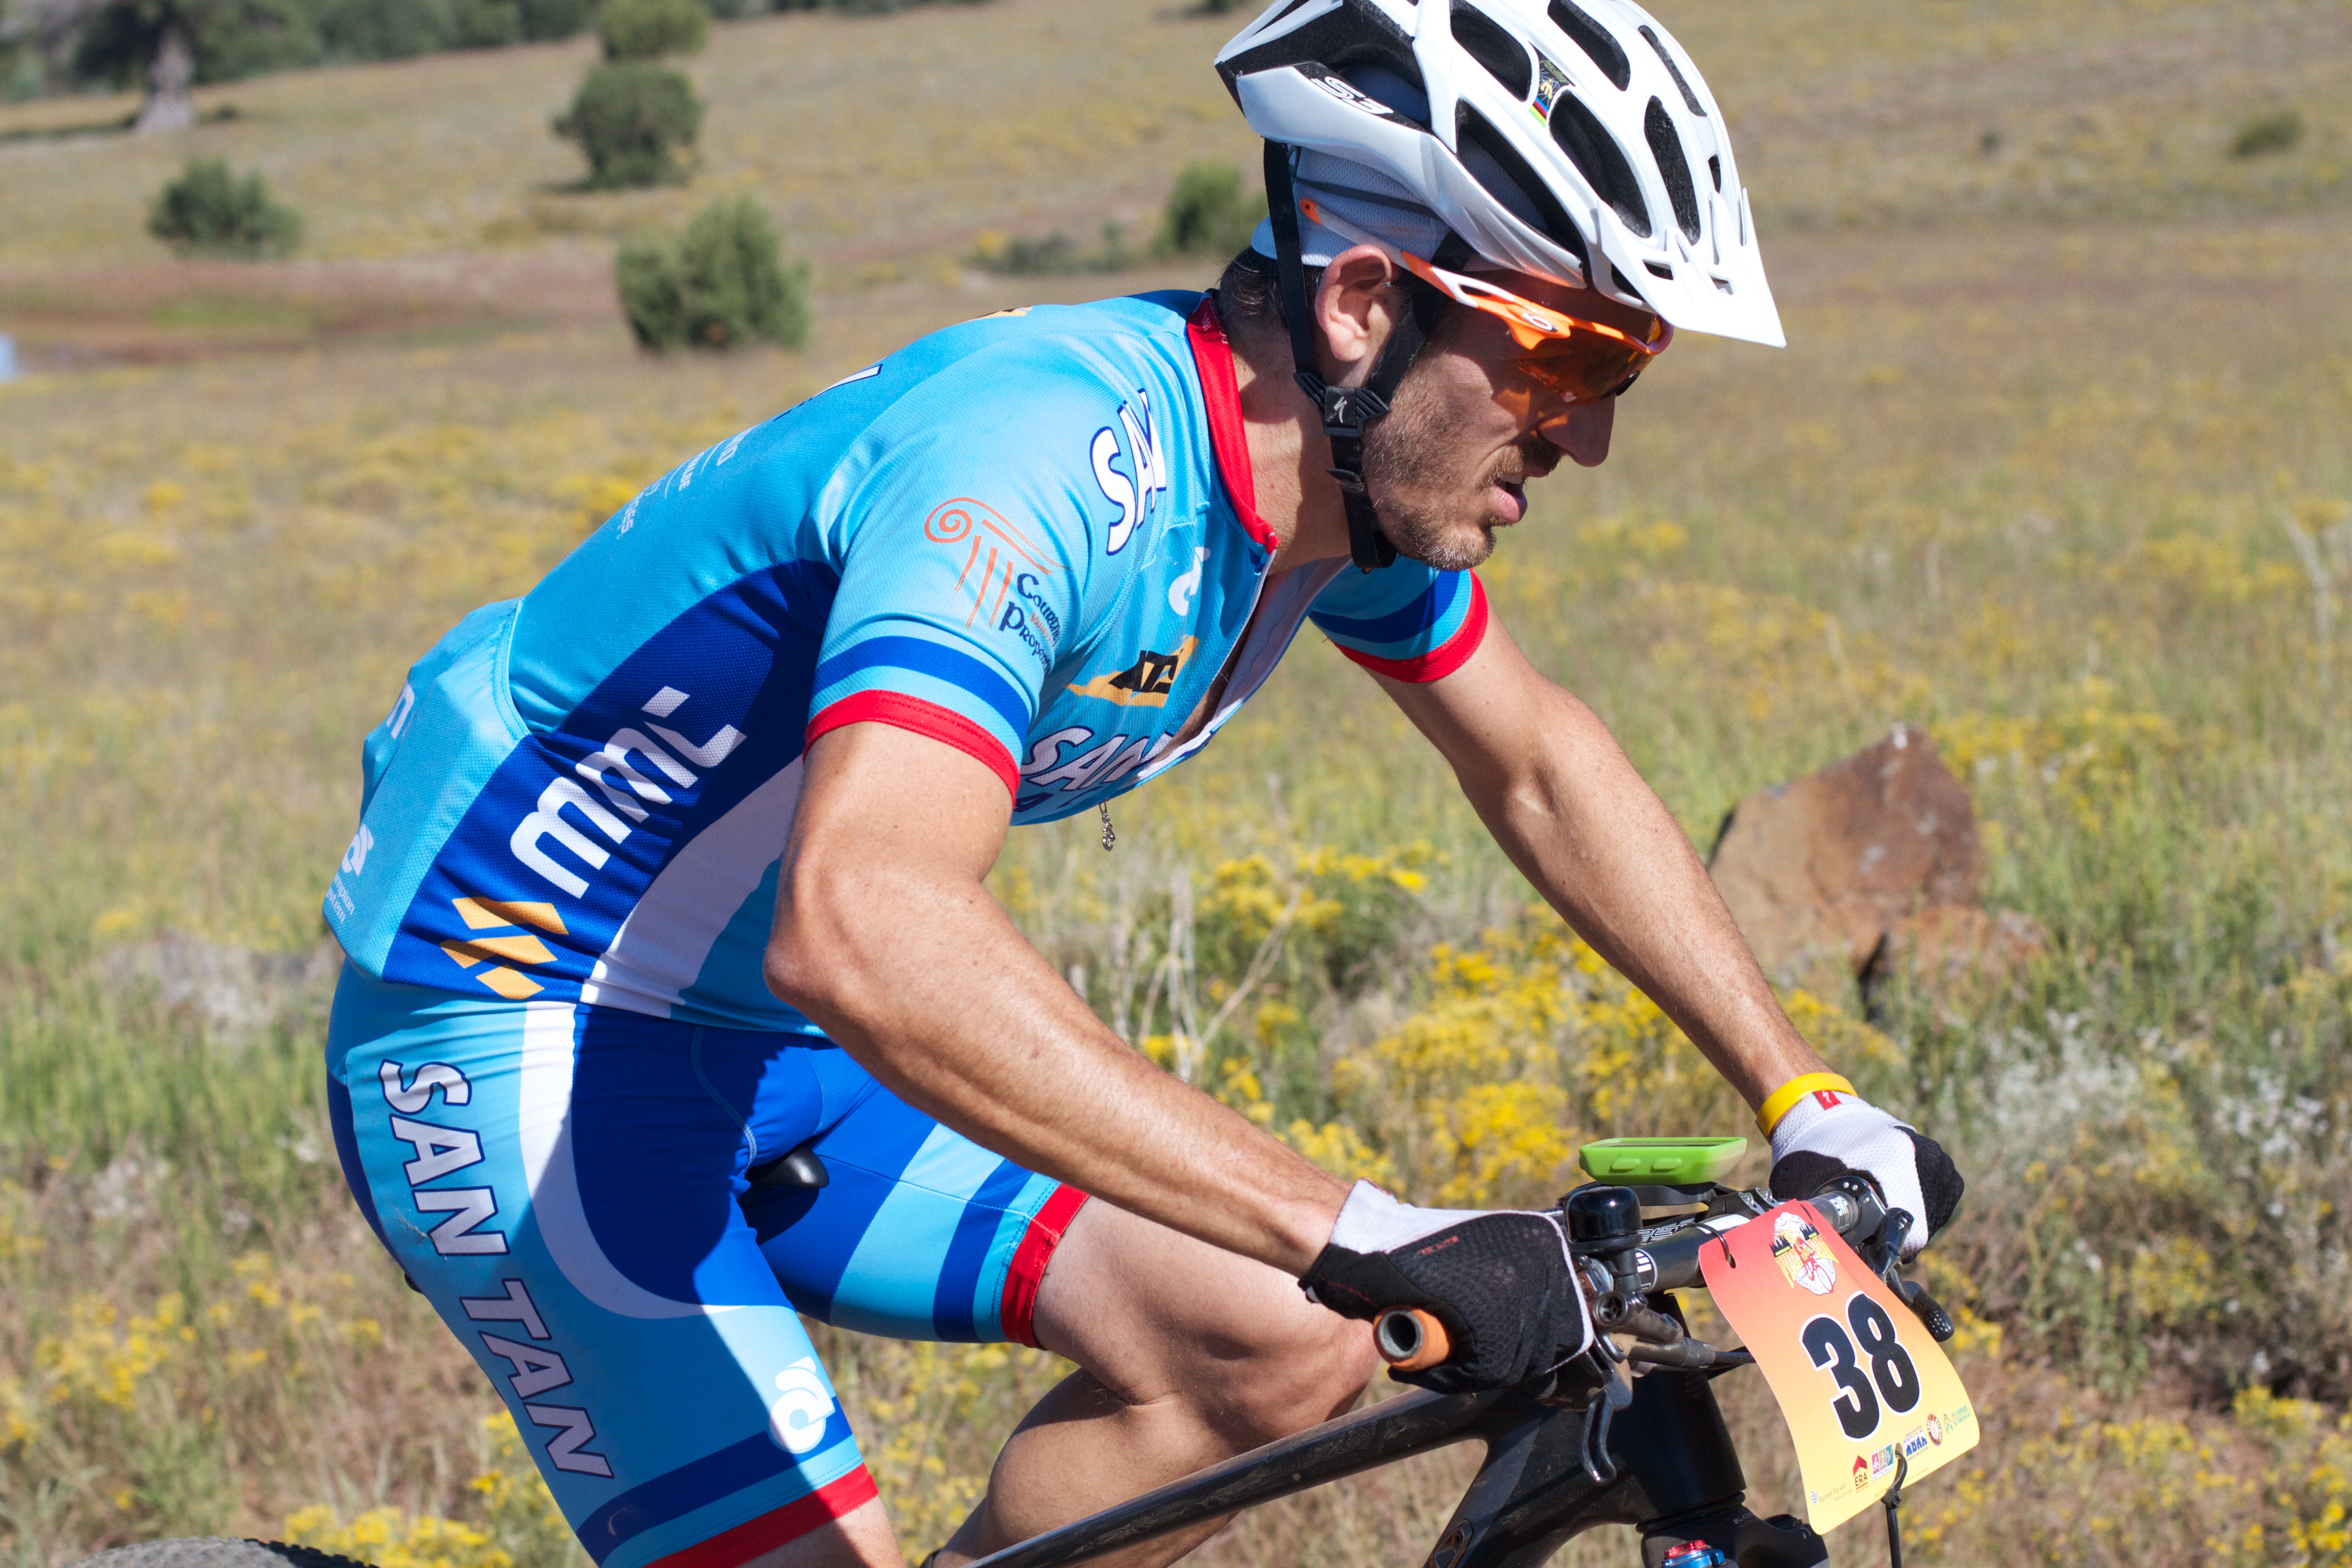
bicycle, recreation, vehicle, extreme sport, sports equipment, mountain bike, cycling, race, sports, racing, fotr, mountain biking, road cycling, outdoor recreation, cycle sport, cyclo cross, bicycle racing, endurance sports, ultramarathon, road bicycle racing, duathlon, mountain bike racing, adventure racing